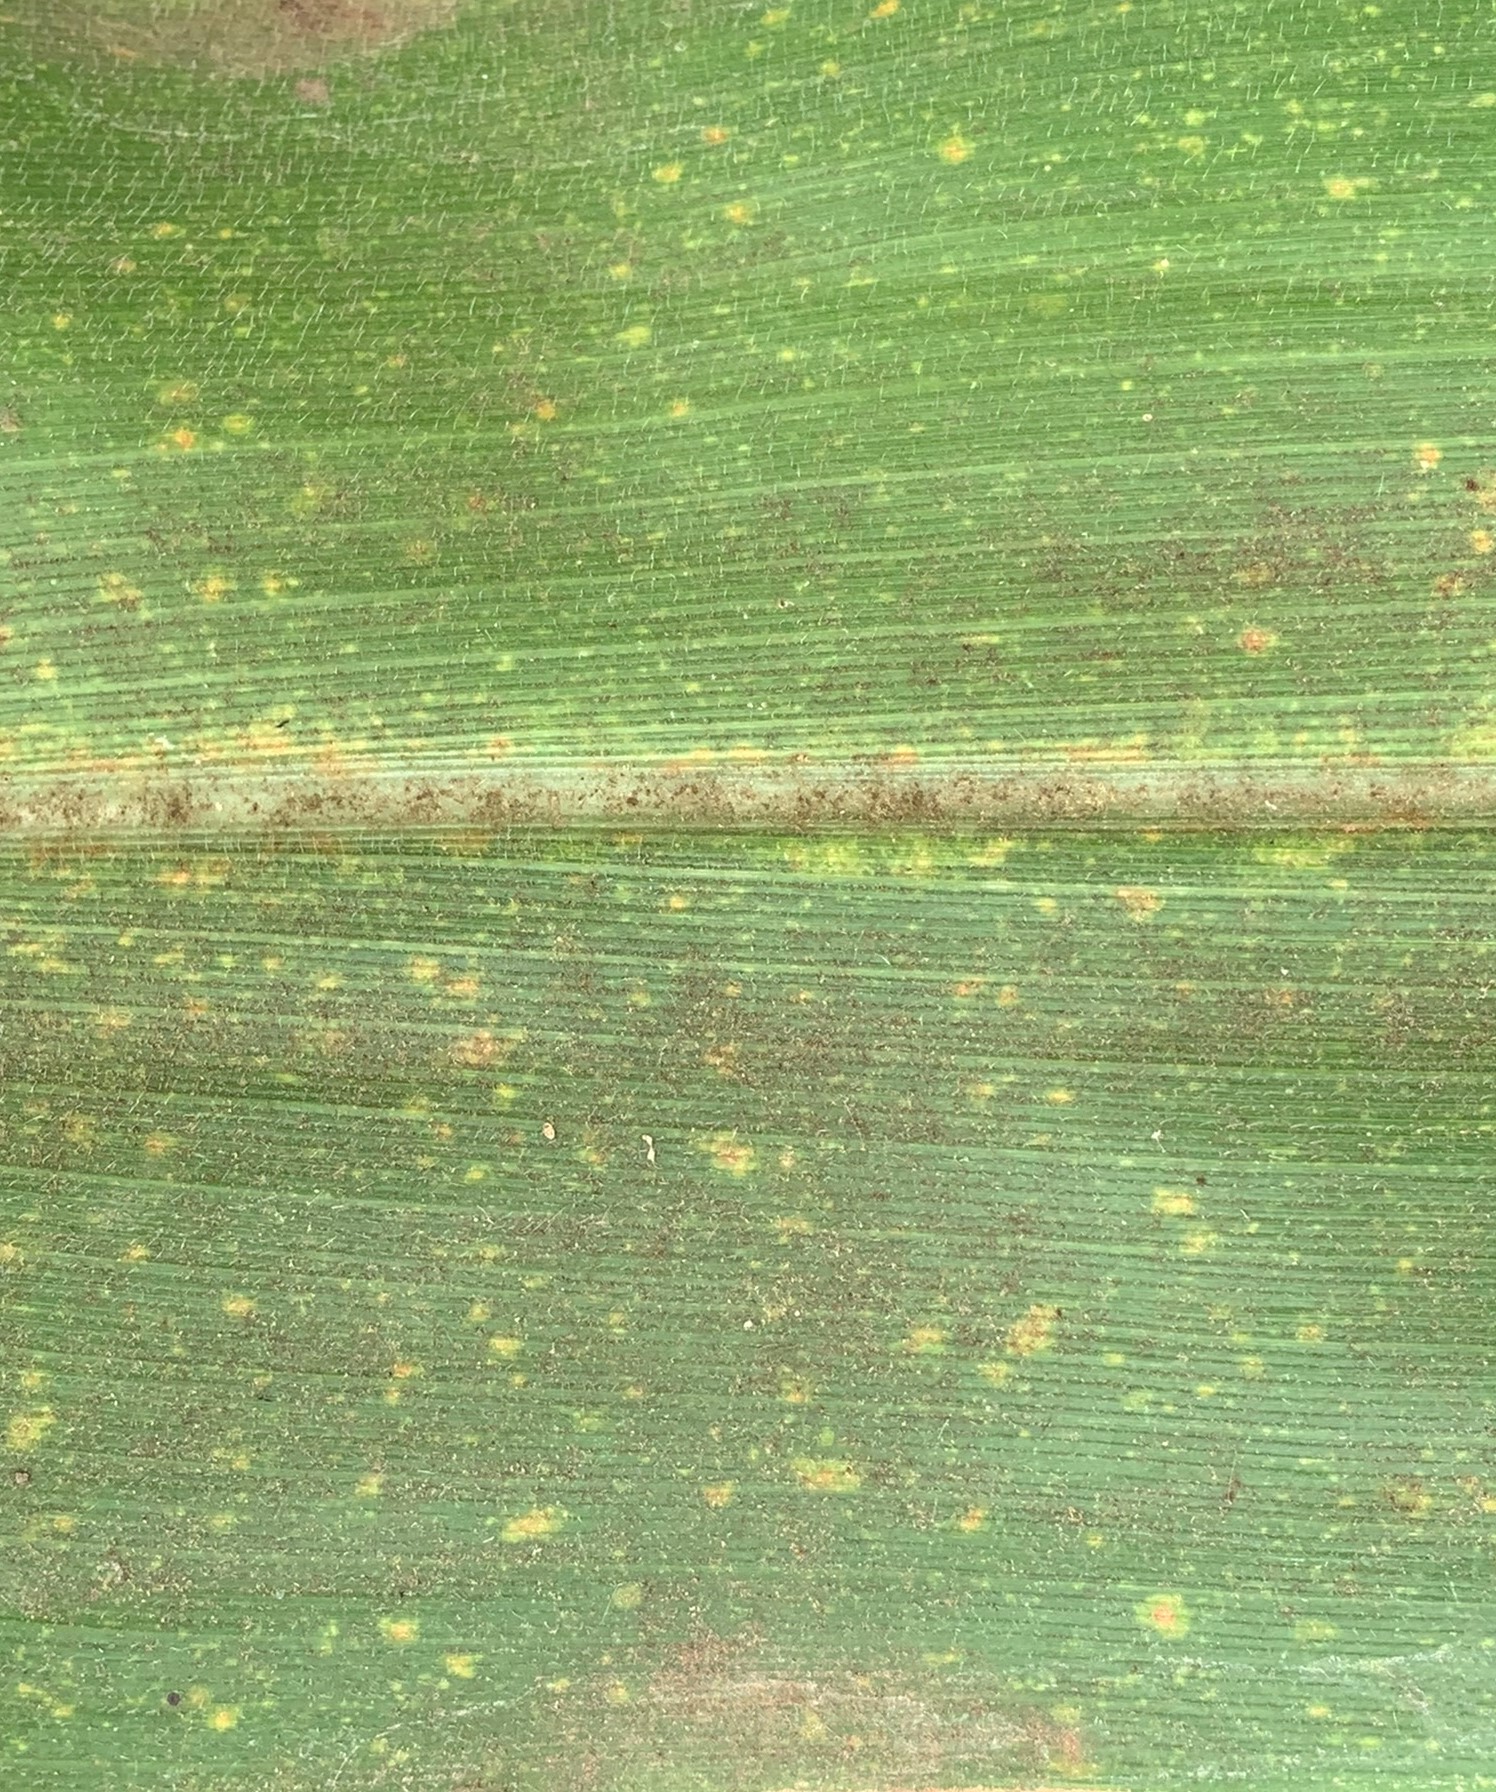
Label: MLN